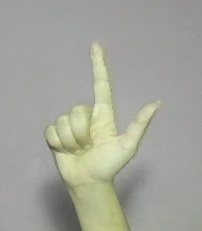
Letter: laam